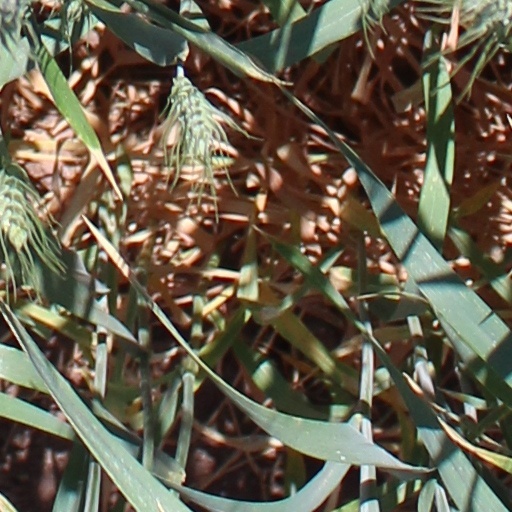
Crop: wheat